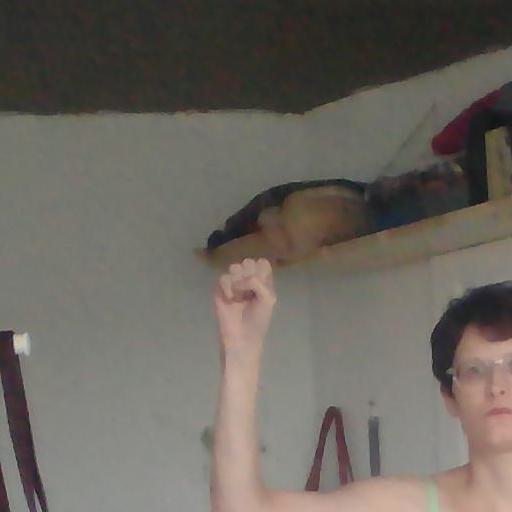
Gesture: fist